Alberto Pisa

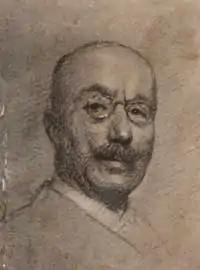
Alberto Pisa Portrait

Alberto Pisa (March 19, 1864 – 1936) was an Italian painter, often painting ruins, landscapes, and garden views in bright watercolor.